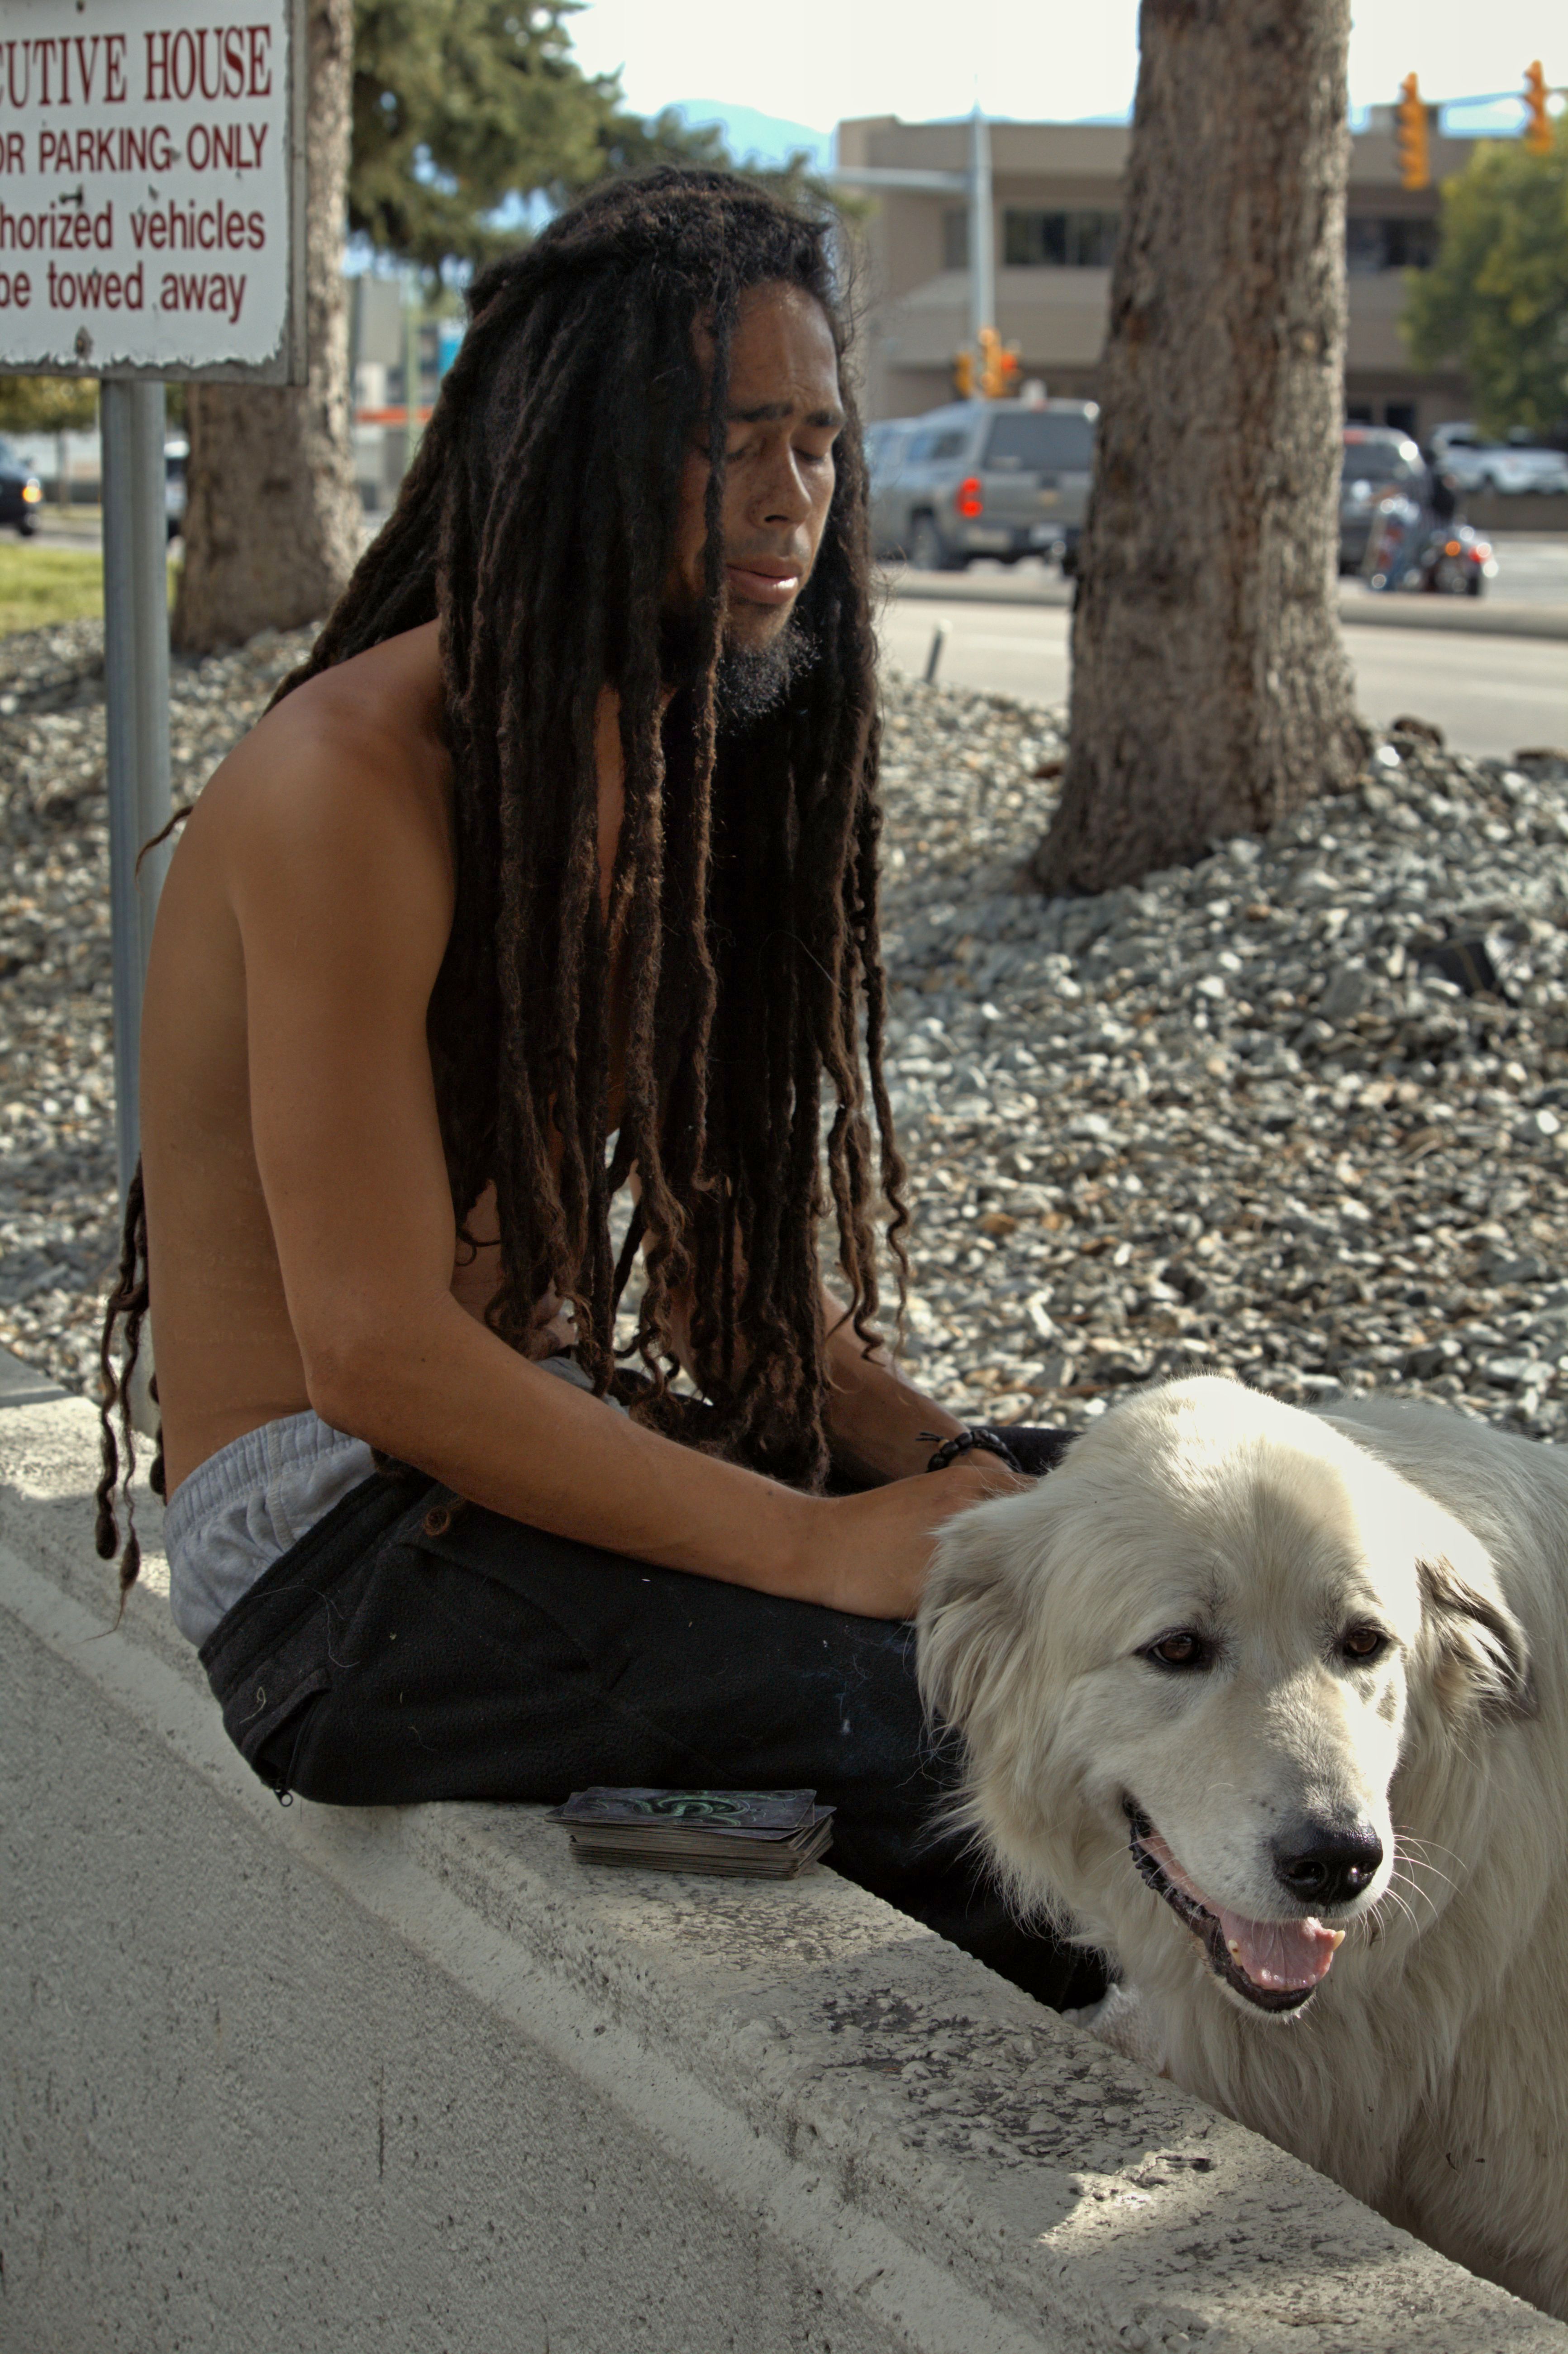
man, person, street, dog, animal, downtown, summer, male, guy, mammal, streetphotography, canada, britishcolumbia, bc, okanagan, kelowna, interaction, dog walking, dog like mammal